Light pen

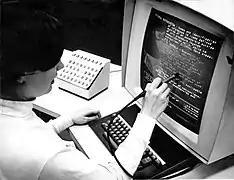
Photo of the Hypertext Editing System (HES) console in use at Brown University, circa October 1969. The photo shows HES on an IBM 2250 Mod 4 display station, including lightpen and programmed function keyboard, channel coupled to Brown's IBM 360 mainframe.

A light pen is a computer input device in the form of a light-sensitive wand used in conjunction with a computer's cathode-ray tube (CRT) display.